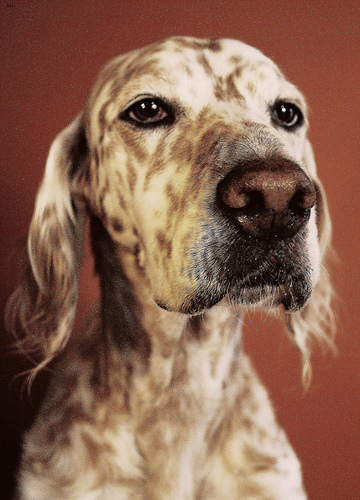
Animal: dog
Breed: english_setter